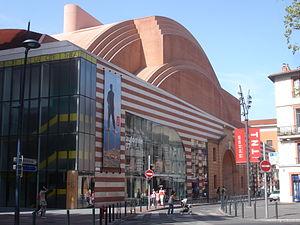
France, Haute-Garonne (31), Toulouse, théâtre national de Toulouse.
Toulouse, est une commune du Sud-Ouest de la France. Capitale au Vᵉ siècle du royaume wisigoth, une des capitales du royaume d'Aquitaine, capitale du comté de Toulouse fondé en 852 par Raimond Iᵉʳ et capitale historique du Languedoc, elle est aujourd'hui le chef-lieu de la région d'Occitanie, du département de la Haute-Garonne, et le siège de Toulouse Métropole. Elle était également le chef-lieu de l'ancienne région Midi-Pyrénées jusqu'à sa disparition au 1ᵉʳ janvier 2016.
Le théâtre de la Cité, précédemment Théâtre national de Toulouse, est un centre dramatique national français situé 1, rue Pierre-Baudis à Toulouse.